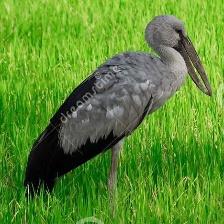
Species: ASIAN OPENBILL STORK
Scientific name: ANASTOMUS OSCITANS
ImageNet parent category: white_stork